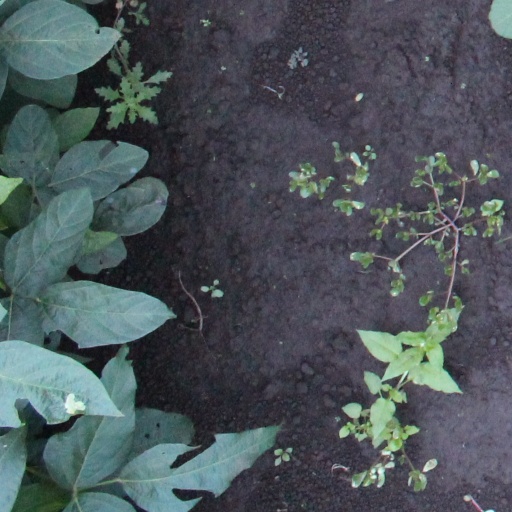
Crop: soybean